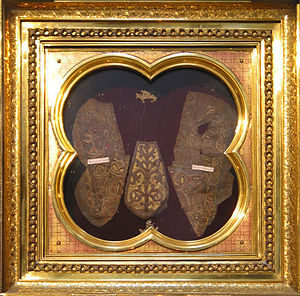
Relikvie
Jesu sandaler, Prüm-klostret i Eifel.
Relikvier dvs. levninger af en helgen, eller genstande, der har tilhørt eller været i fysisk kontakt med en helgen, og er genstand for religiøs kult. Ærefrygten for relikvier har bibelsk rod. Reformationen tog imidlertid helt afstand fra såvel helgener som relikvier, der derfor ingen plads har i de protestantiske kirker.